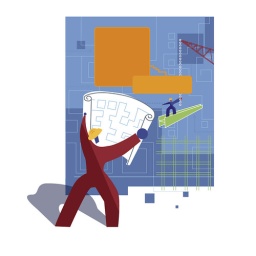
Adobe Illustrator. There was type in the orange boxes in ad.